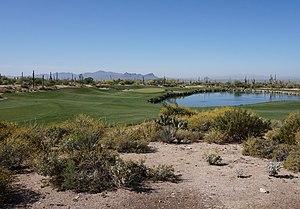
Trou #3 au Golf Club at Dove Mountain, parcours Saguaro, Marana, Arizona